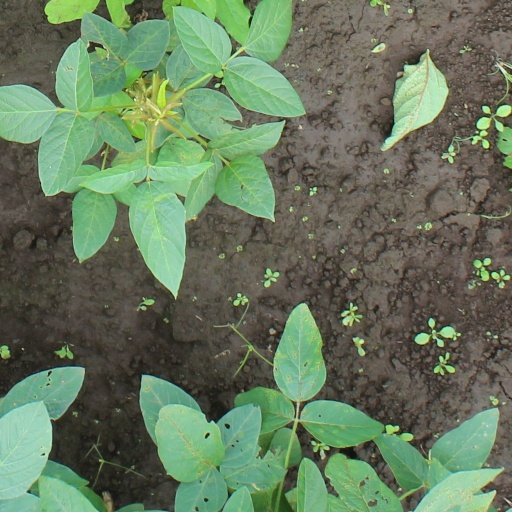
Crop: soybean